Samuel Phillips Jr.

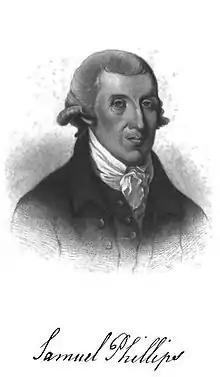

Samuel Phillips Jr. (February 5, 1752 – February 10, 1802) was an American merchant, manufacturer, politician, and the founder of Phillips Academy in Andover, Massachusetts. Phillips is considered a pioneer in American education.